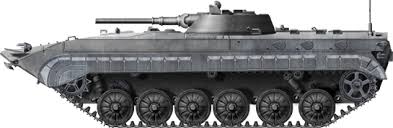
Label: BMP-1